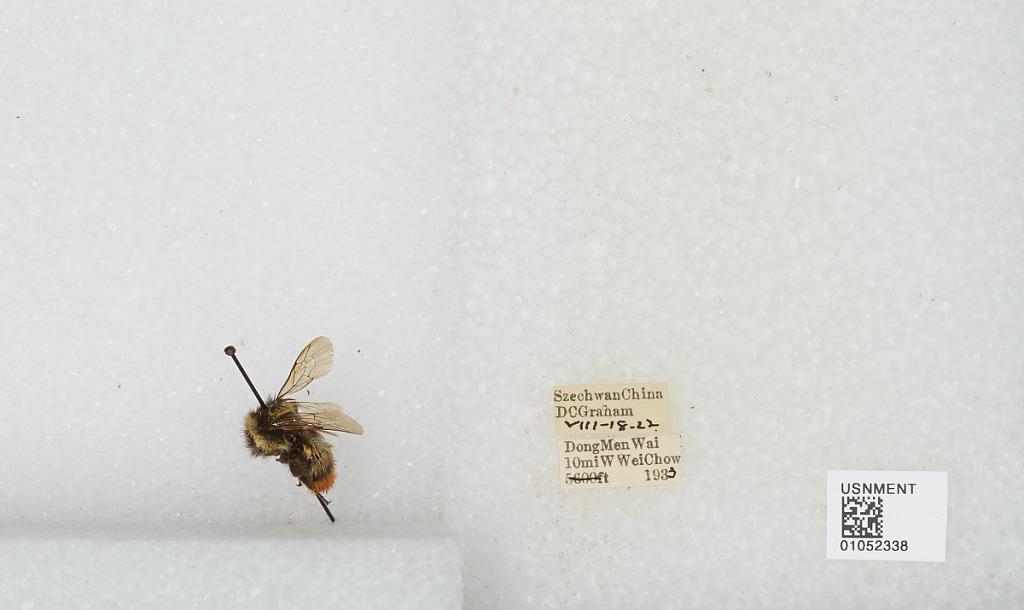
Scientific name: Bombus sp.
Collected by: D. Graham
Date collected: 1933-8-18
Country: China
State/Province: Sichaun
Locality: Dong Men Wai 10 mi W Wei Chow